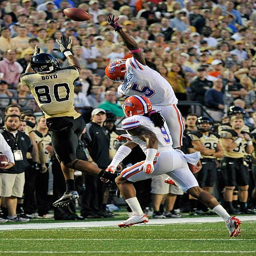
# deflects a pass intended for # .